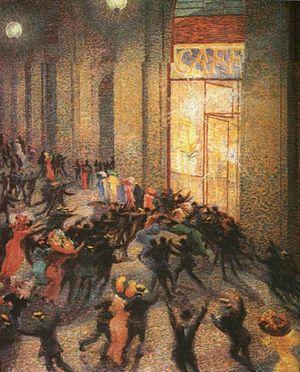
Le caffè Camparino est un café historique situé dans la Galleria Vittorio Emanuele II à Milan.